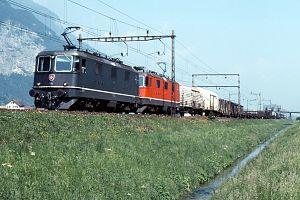
La ligne du Gothard ligne ferroviaire suisse, reliant la ville de Lucerne à Chiasso dans le canton du Tessin à travers le tunnel du Gothard du massif du même nom, et depuis fin 2016, le tunnel de base. Elle est gérée par l'entreprise ferroviaire des Chemins de fer fédéraux suisses.
Les Re 4/4ᴵᴵ sont des locomotives électriques des chemins de fer fédéraux suisses entrées en service en 1964. Il s'agit de la plus grande série de locomotives en Suisse, avec 276 exemplaires. Elles sont destinées au trafic voyageurs et marchandises. Équipées de la commande d'unité multiple VST, elles sont souvent attachées à des Re 6/6 pour le trafic de marchandises lourdes.
Les Re 4/4ᴵᴵᴵ sont des locomotives électriques des chemins de fer fédéraux suisses entrées en service en 1971. C'est une série dérivée de la très répandue Re 4/4ᴵᴵ.